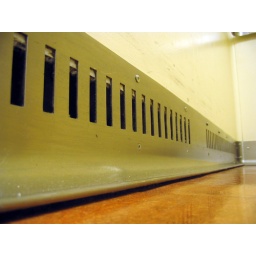
It's where the wall meets the floor in an elevator.